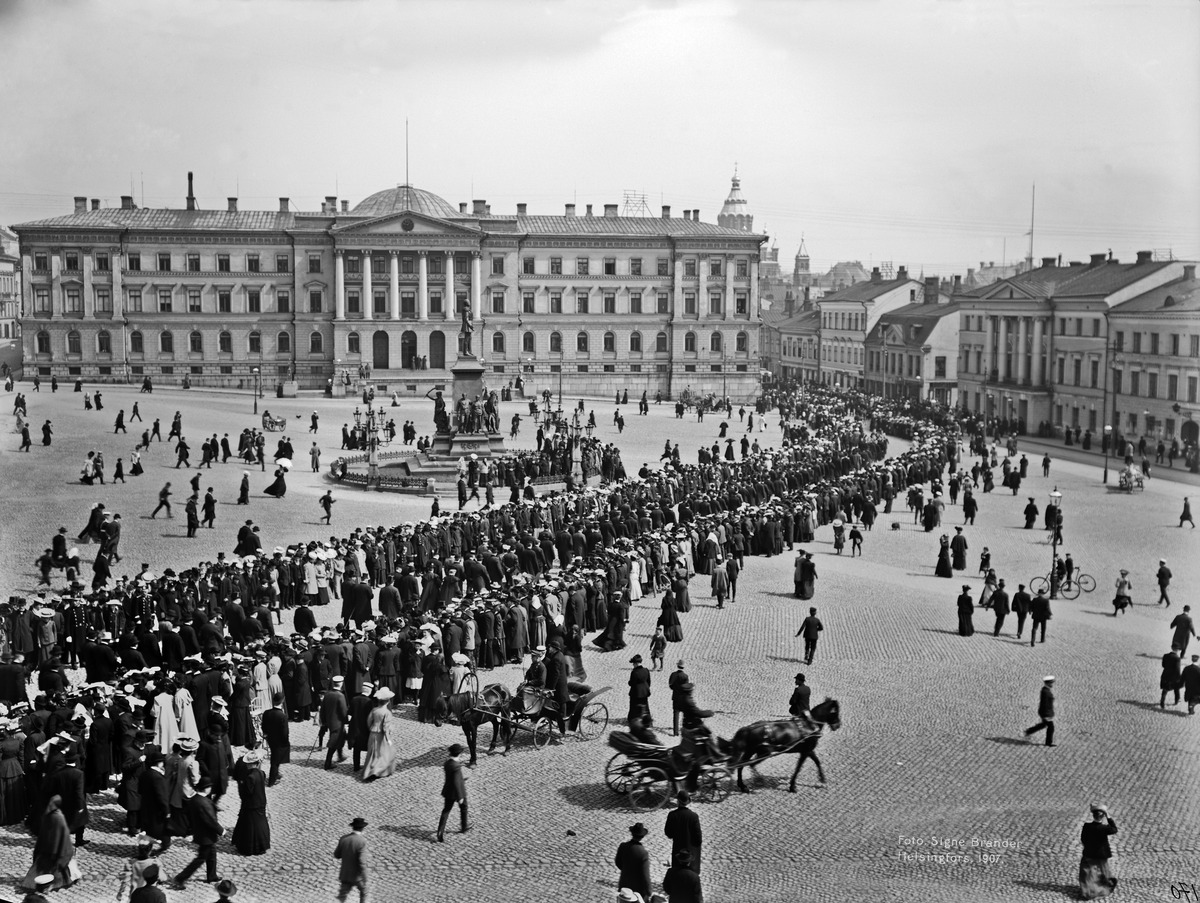
Ensimmäisten yksikamaristen valtiopäivien avajaiset
sisällön kuvaus: Ensimmäisten yksikamaristen valtiopäivien avajaiset.  Juhlakulkue Senaatintorilla matkalla Nikolainkirkosta  (Tuomiokirkosta) Keisarilliseen palatsiin.  Taustalla Senaatintalo. mustavalkoinen
Kuvaaja: Brander, Signe, valokuvaaja
Ajankohta: kuvausaika 25.05.1907
Paikka: Suomi, Uusimaa, Helsinki, Kruununhaka Helsinki, Snellmaninkatu 1
Aiheet: valtiopäivät, aukiot, kaupunkiväestö, kansanedustajat